Love Me or Leave Me (TV series)

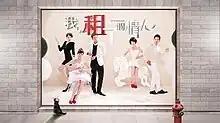
Promotional poster

Love Me Or Leave Me is a 2012–2013 Taiwanese television series created and developed by SETTV. It stars Ann Hsu, Chris Wang as the main leads with Albee Huang, Lee Kang-i and Alan Kuo as the supporting cast. Filming began on September 16, 2012, and finished on February 17, 2013. It began airing on SETTV on November 8, 2012. The last episode aired on February 21, 2013, with 16 episodes total for the original Taiwan broadcast and 29 episodes for the mainland China and Hong Kong version.